Goombay Punch

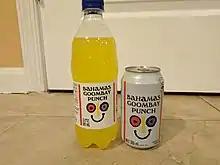
Picture of a 20 fl oz Bottle of Bahamas Goombay Punch and a 12 fl oz can of Bahamas Goombay Punch.

Bahamas Goombay Punch is a carbonated beverage that is produced in The Bahamas by the Caribbean Bottling Company Bahamas Ltd., the main distributor of Coca-Cola products in the Bahamas. It is very sweet and has a high sugar content. The taste is also very strong and has a pineapple flavor. Goombay Punch is widely available throughout The Bahamas in 12 fl oz cans as well as 20 fl oz bottles. Six packs of the soft drink are also widely available. The product comes in two varieties, Bahamas Goombay Punch (the stock pineapple-banana flavor) and Goombay Fruit Champagne. The regular flavor is yellow in color.